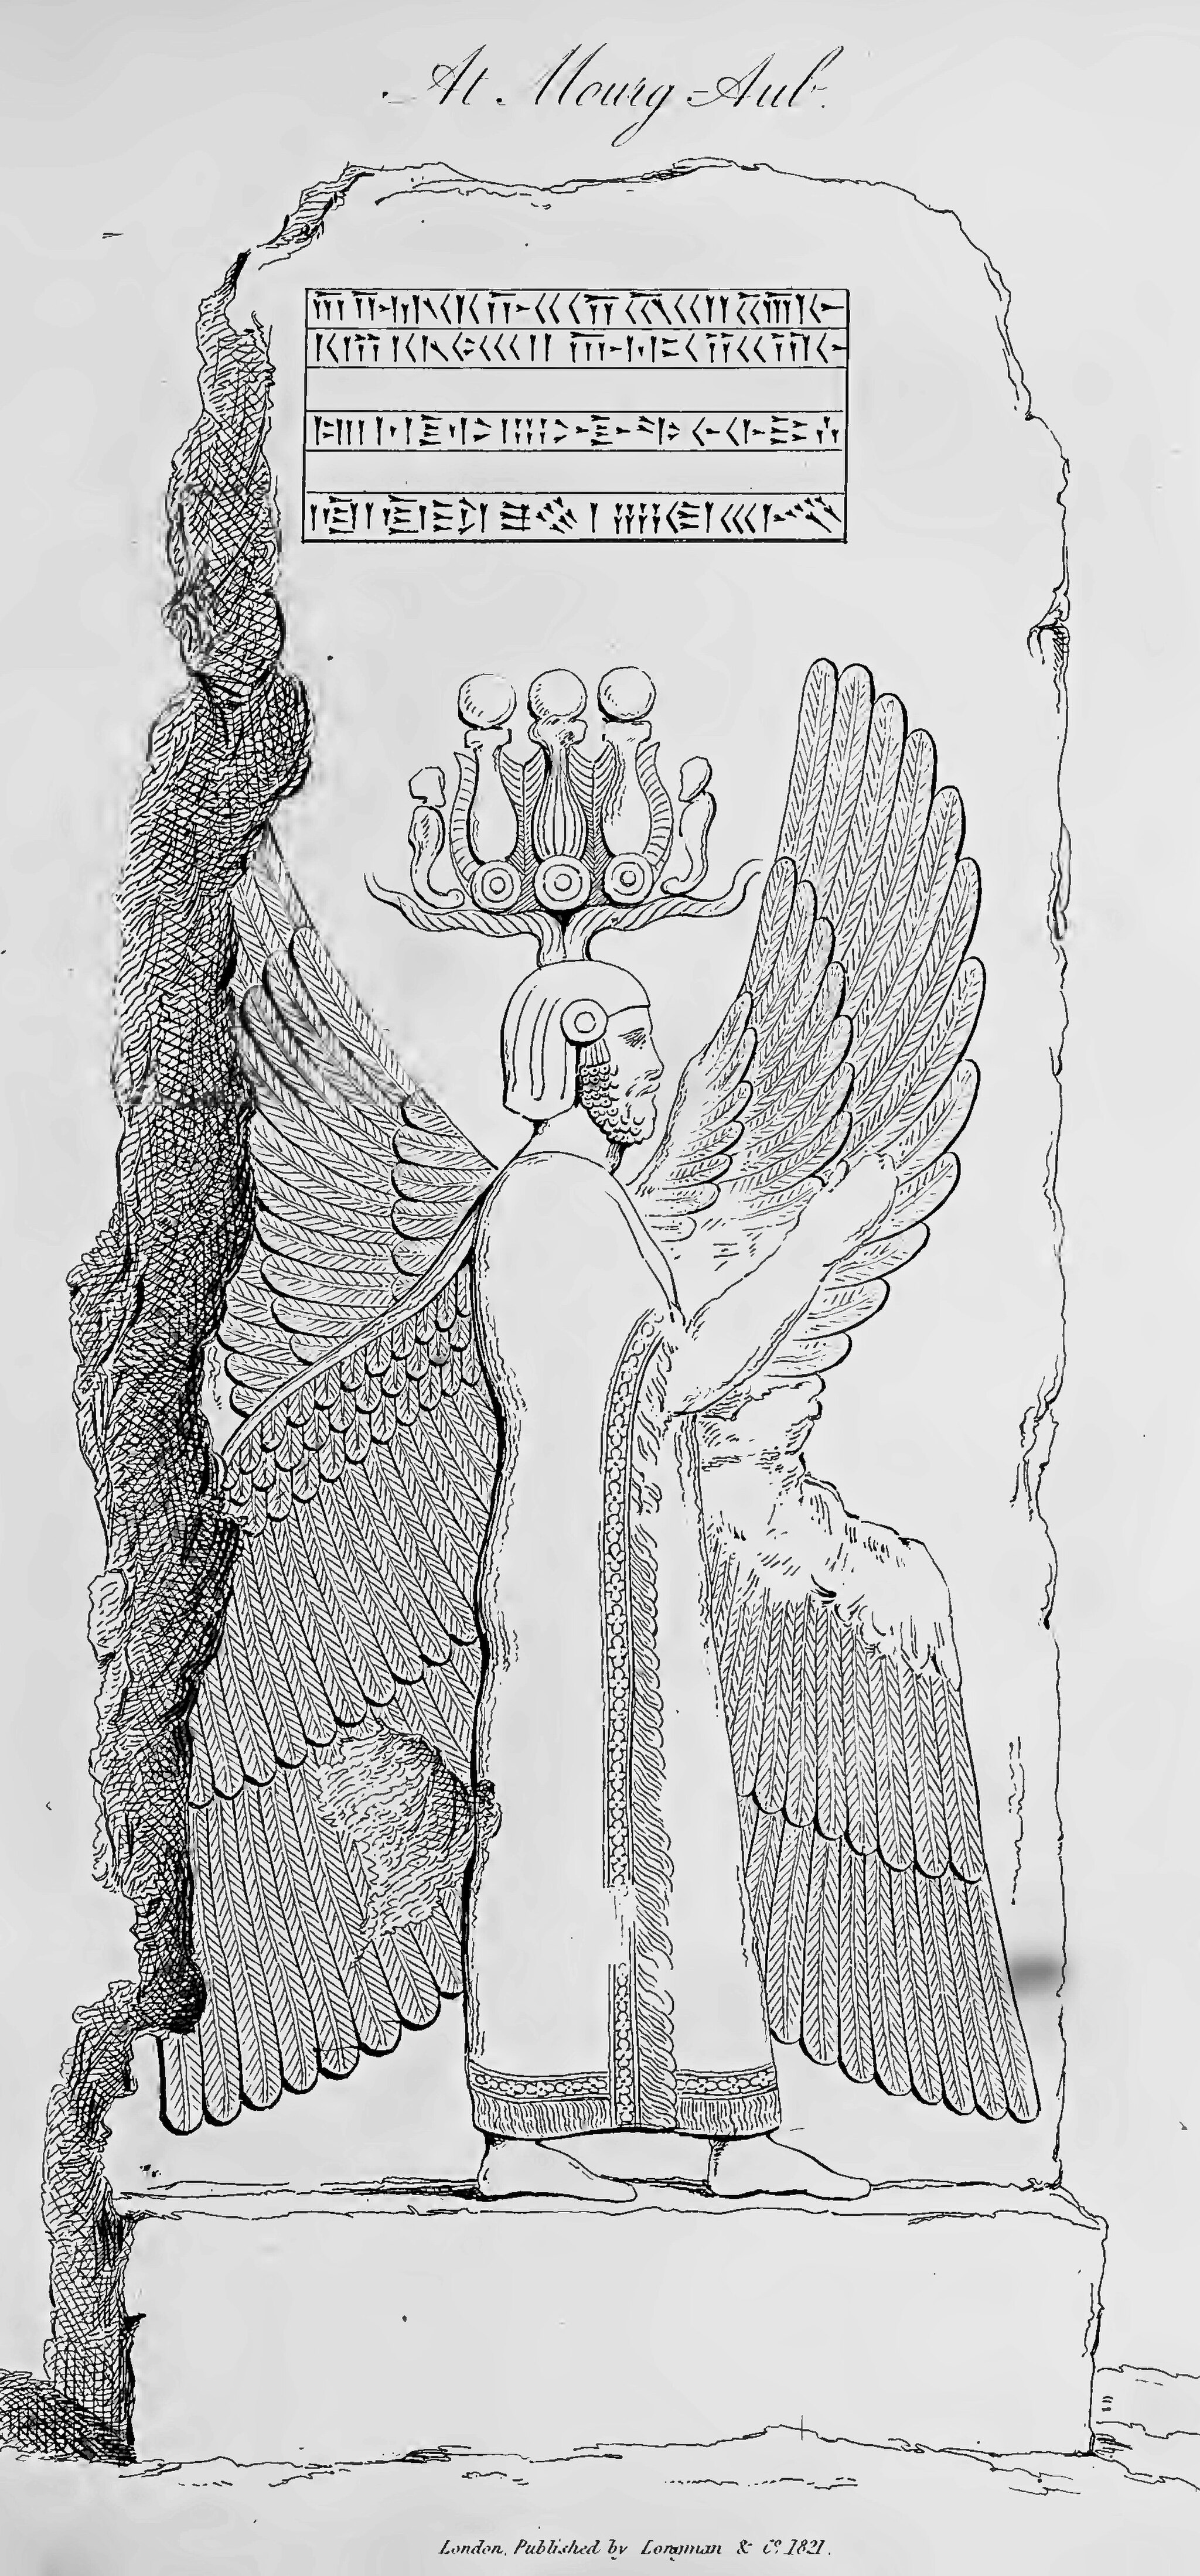
Title: Four wings,Porter
Description: The Four-winged Guardian Figure, from Pasargadae, Gate R, with trilingual CMa inscription:"I, Cyrus, the King, an Achaemenian" in old Persian, Elamite, and Akkadian. R. K. Porter , Travels in Georgia, Persia, Armenia, ancient Babylonia, &c. &c. : during the years 1817, 1818, 1819, and 1820 , 1821, T. 1, p. 492. Public Domain
Date: 1821
Categories: Archaeological multilingual inscriptions, Akkadian inscriptions, PD-old-100-expired, Cuneiform on media, CC-PD-Mark, Elamite inscriptions, Old Persian inscriptions, Winged genius relief (Pasargadae) in art, Travels in Georgia, Persia, Armenia, ancient Babylonia, &c. (1821)